Vinderen

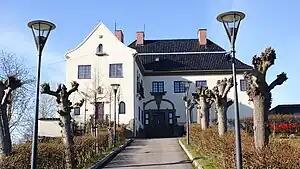
The embassy of China in Norway is located in the heart of Vinderen.

Vinderen is a neighbourhood in the Vestre Aker borough of Oslo, Norway. It was a separate borough until 1 January 2004, when it was incorporated into the newly established borough of Vestre Aker.